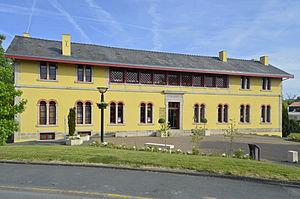
Bains et lavoirs publics des Herbiers - Vendée
Cet article recense les monuments historiques de la Vendée, en France.
Les Herbiers est une commune française située dans le département de la Vendée en région Pays de la Loire. Elle compte 16 032 habitants au recensement de 2014 et 18 684 dans son aire urbaine, selon le découpage de l'Insee en 2010.